2007–08 Arsenal F.C. season

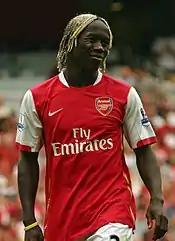
French defender Bacary Sagna joined Arsenal in the transfer window

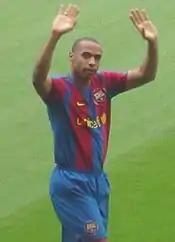
Striker Thierry Henry moved to Barcelona in June 2007

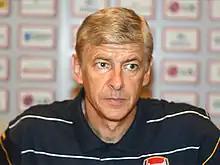
This is Arsène Wenger's 12th seasons with Arsenal.

Supplier: Nike / Sponsor: Fly Emirates